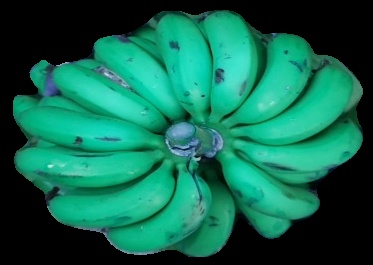
Variety: pachbale
Grade: grade2